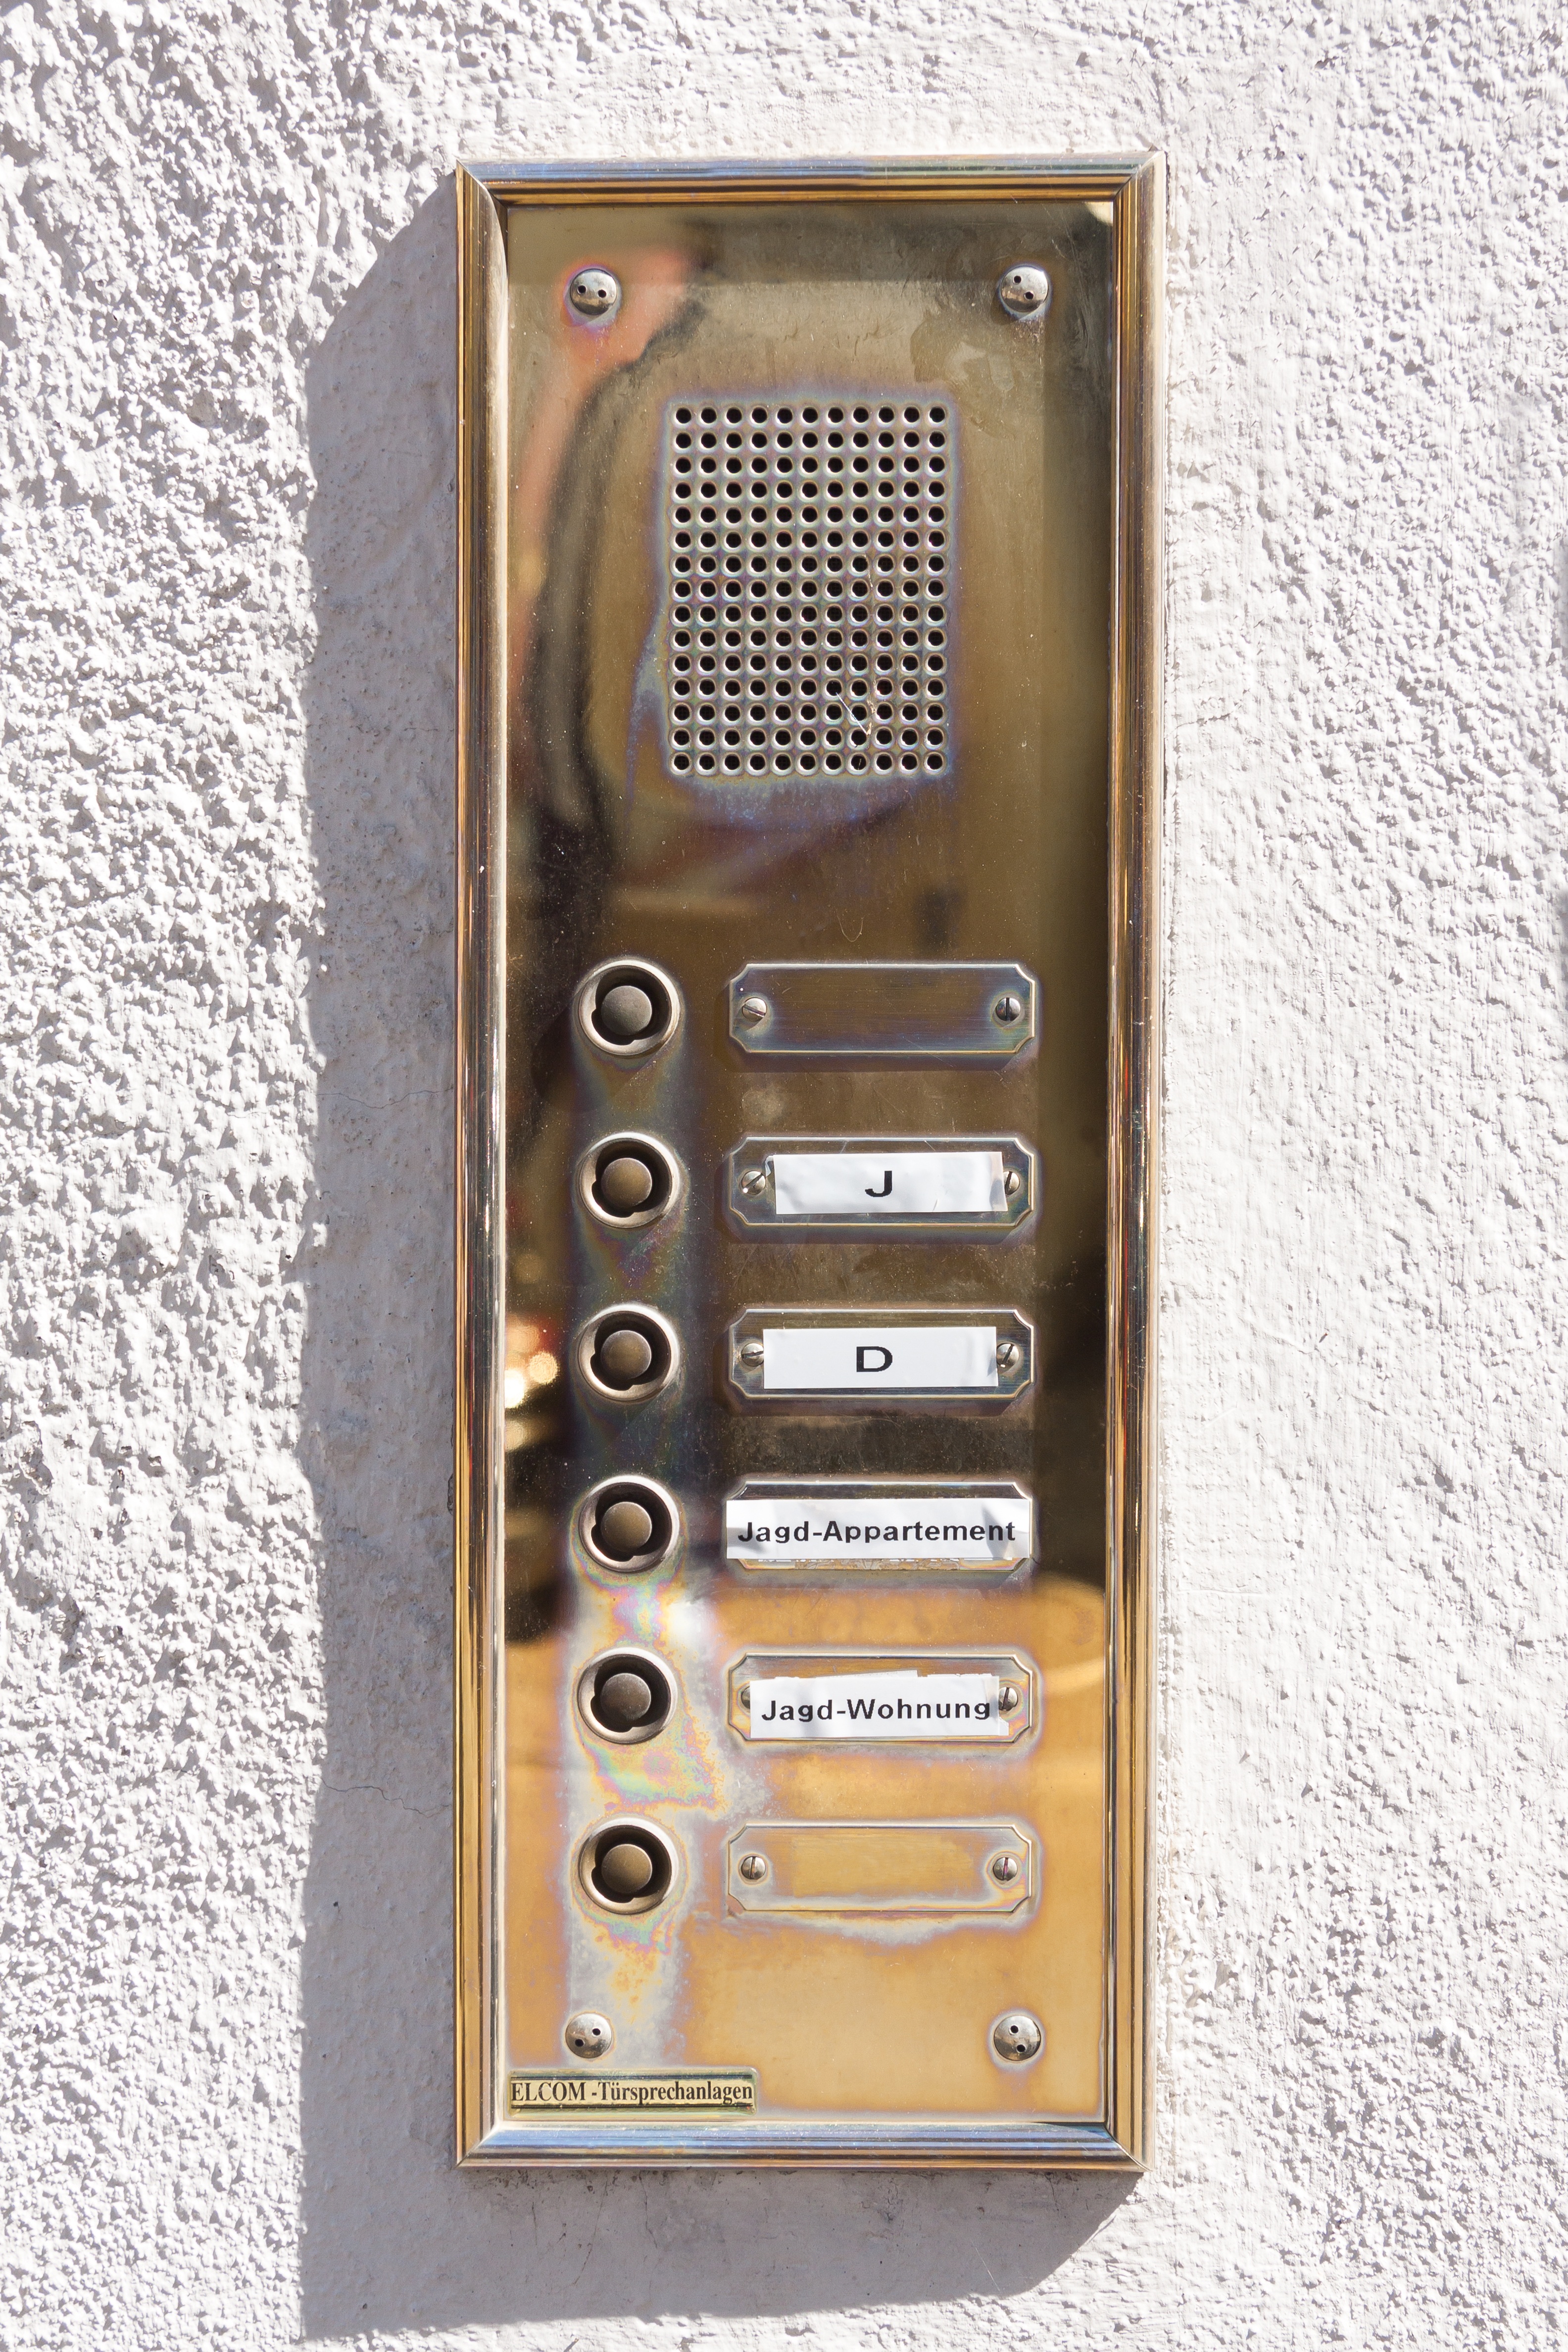
technology, bell, metal, radio, brass, house entrance, noble, polished, intercom, door bell, electronic device